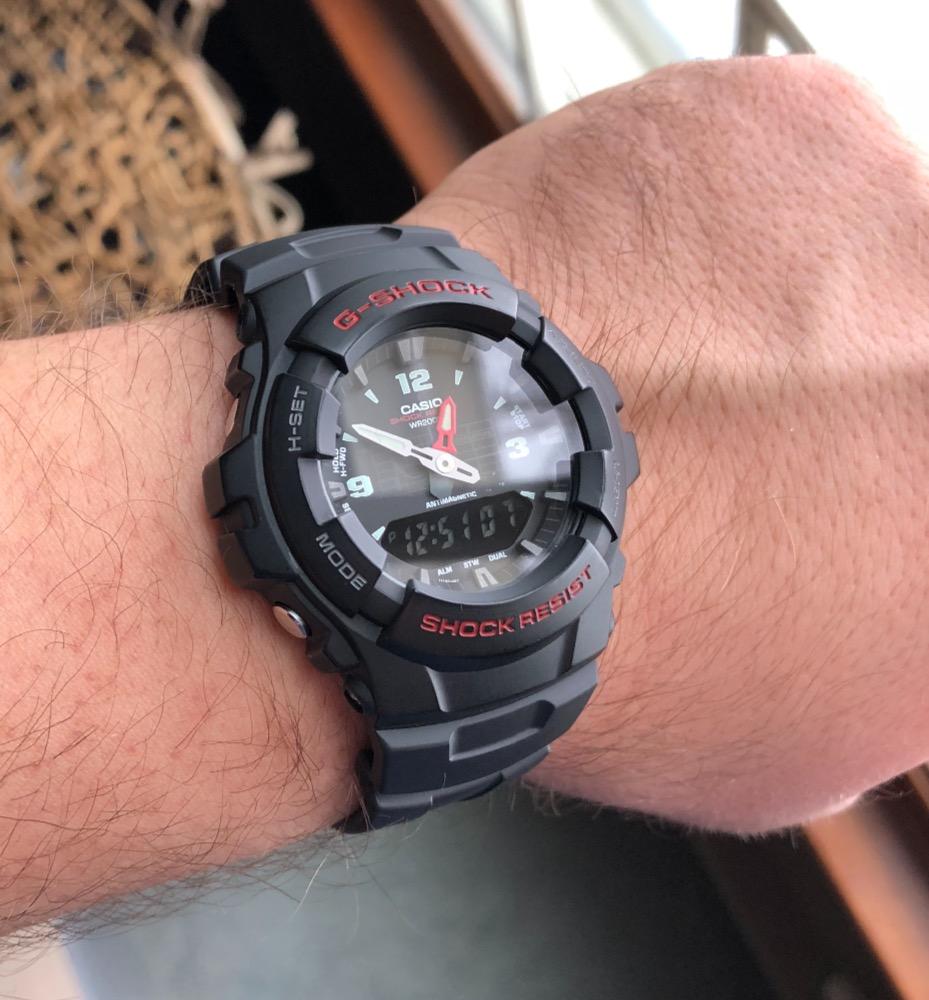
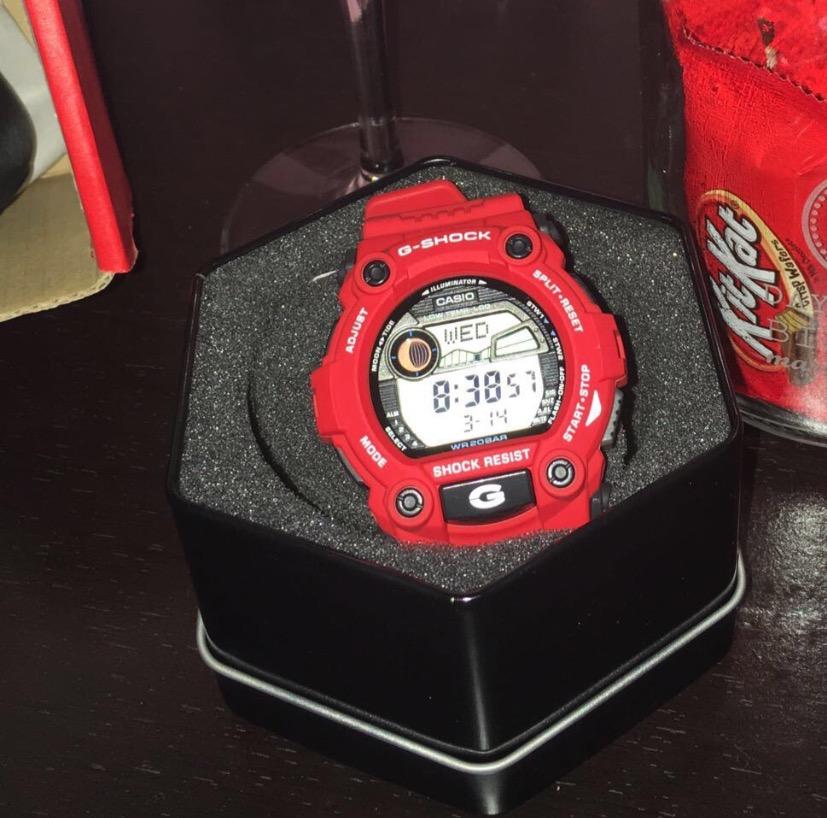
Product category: accessories_watch
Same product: no